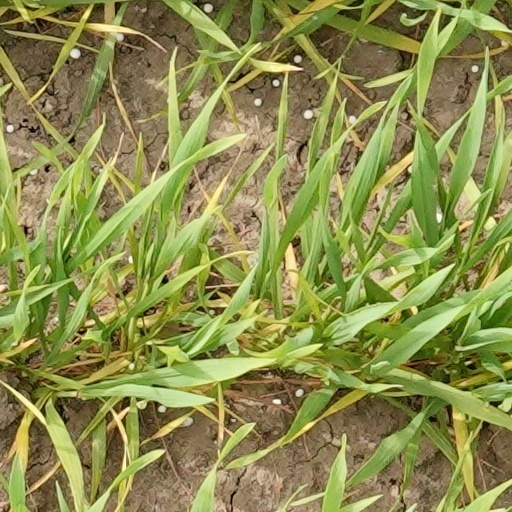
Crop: wheat